Fratria

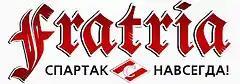
Fratria's logo

Fratria (means "brotherhood" in Latin) is the largest organisation of FC Spartak Moscow supporters. It is responsible for organized voice and banner support during Spartak's matches both home (stand "B" of Luzhniki Stadium) and away.